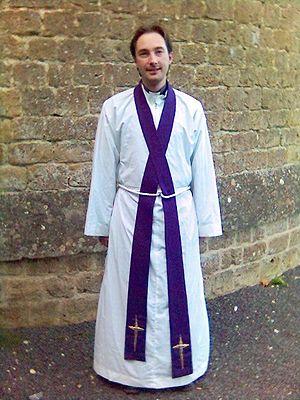
L'étole, dérivé du latin stola qui signifie longue robe, lui-même du grec στολη, est un morceau de tissu porté sur les épaules, dans son usage profane, et un ornement liturgique de l'évêque, du prêtre et du diacre. Elle est l'insigne par excellence de la prêtrise.